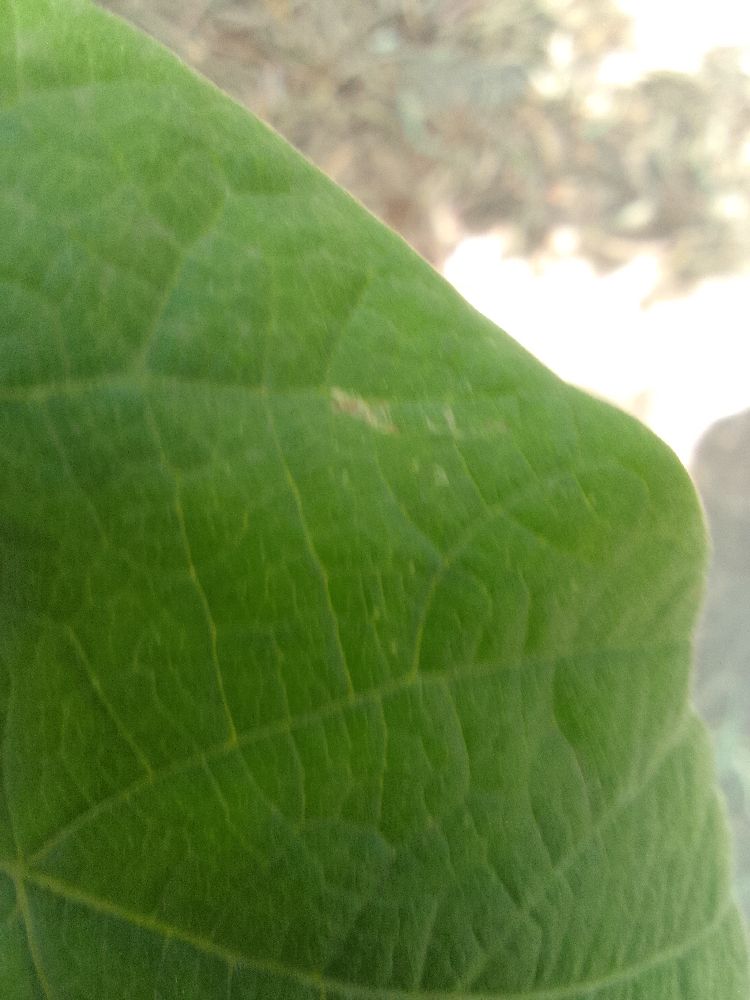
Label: healthy